Wire-frame model

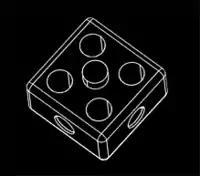
Image of a wire-frame object, using hidden-line removal

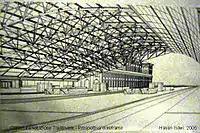
Perspective shown in a wire-frame representation of an architectural project

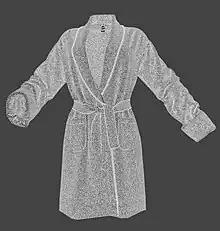
Wireframe render of a complex 3D model representing a bathing robe

In 3D computer graphics, a wire-frame model (also spelled wireframe model) is a visual representation of a three-dimensional (3D) physical object. It is based on a polygon mesh or a volumetric mesh, created by specifying each edge of the physical object where two mathematically continuous smooth surfaces meet, or by connecting an object's constituent vertices using (straight) lines or curves.